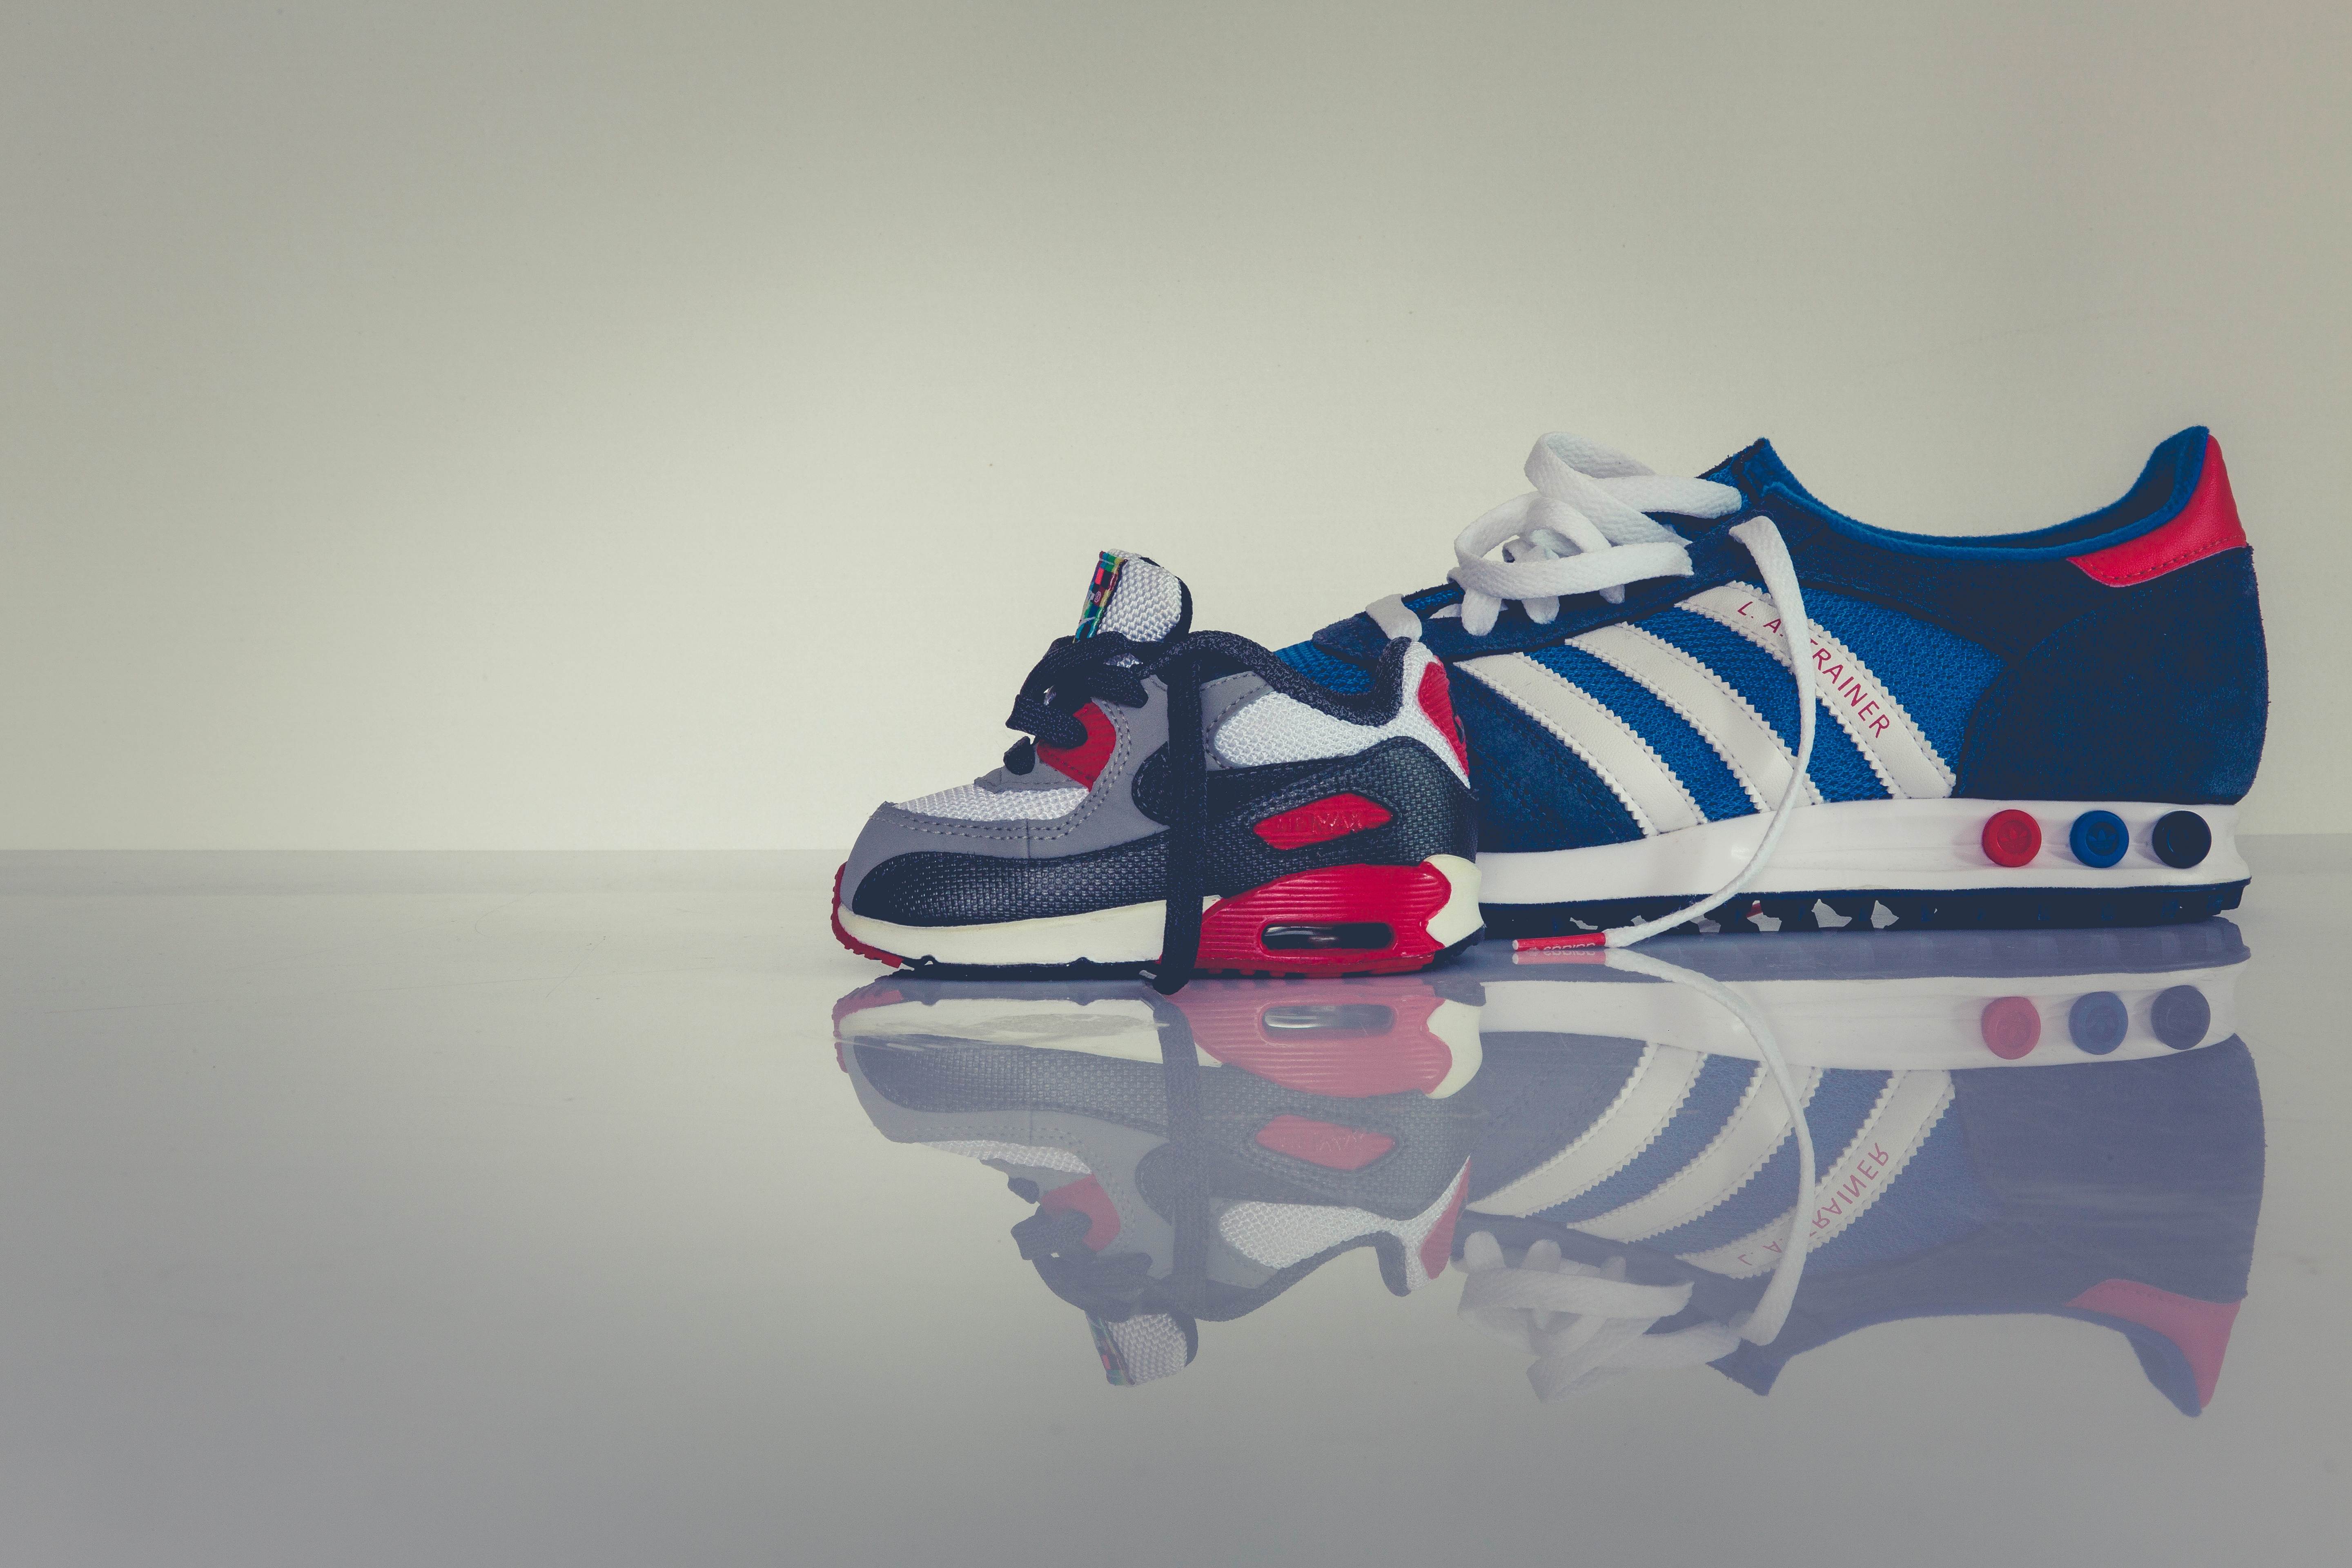
shoe, white, blue, black, sneakers, footwear